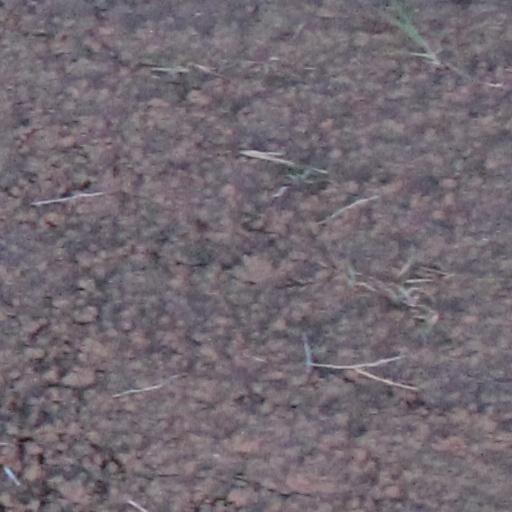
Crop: wheat